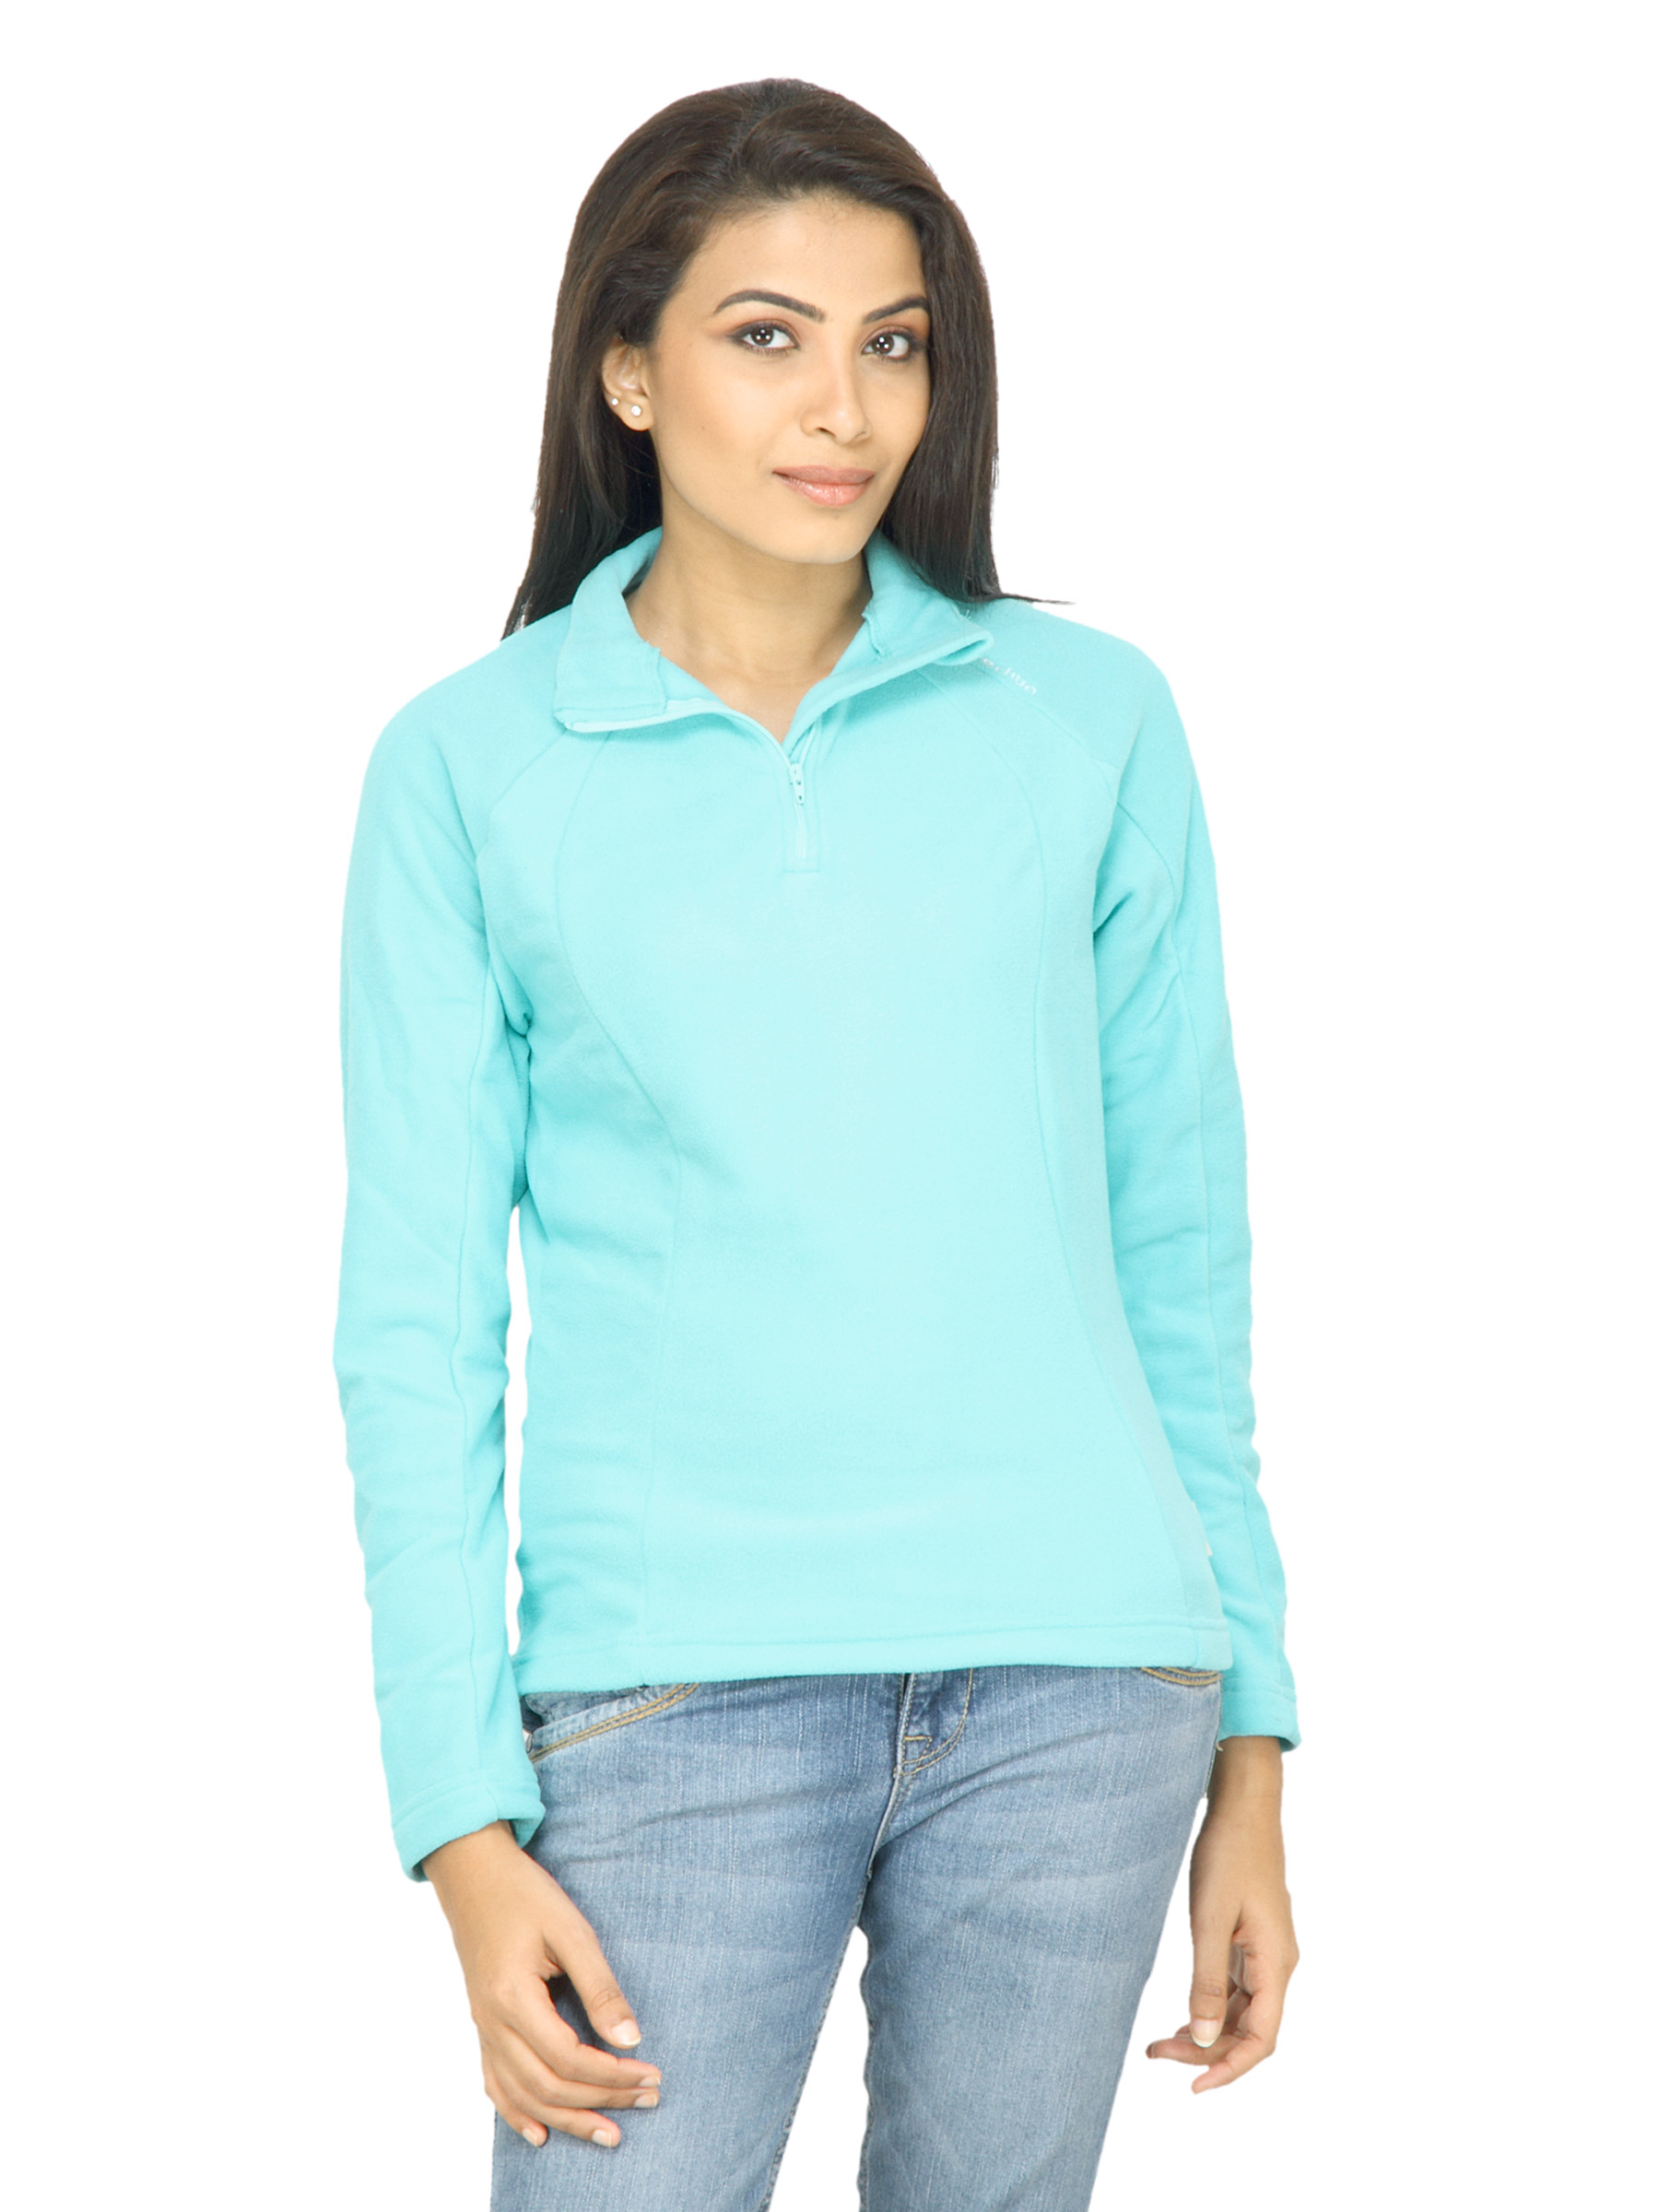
Quechua Women Fleece  Blue Sweatshirt
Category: Apparel / Topwear / Sweatshirts
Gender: Women
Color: Blue
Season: Fall 2011
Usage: Casual